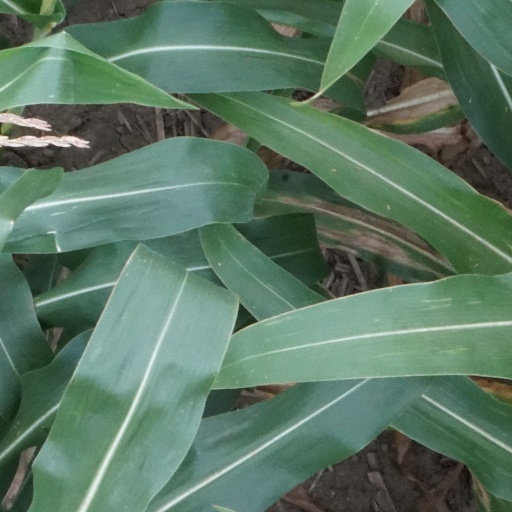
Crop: maize; corn